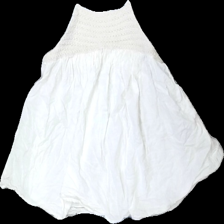
View: back
Type: Tank top
Category: Ladies
Brand: Not in the list
Brand text on label: Rabena salonen
Colors: White
Material: 100% bomull
Pattern: Embroidered
Cut: C-collar
Size: M
Season: All
Stains: Minor
Damage: nopprigt
Damage location: middle right
Damage 2: nopprigt
Damage 2 location: middle left
Damage 3: svett fläckar vid band
Damage 3 location: top center
Price range: <50
Recommended usage: Export
Description: linne med broderi tryck